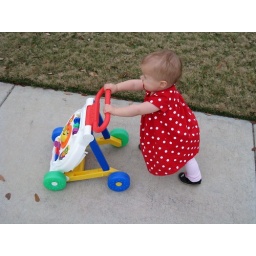
a walk with her pushcart in the cute little red dress.